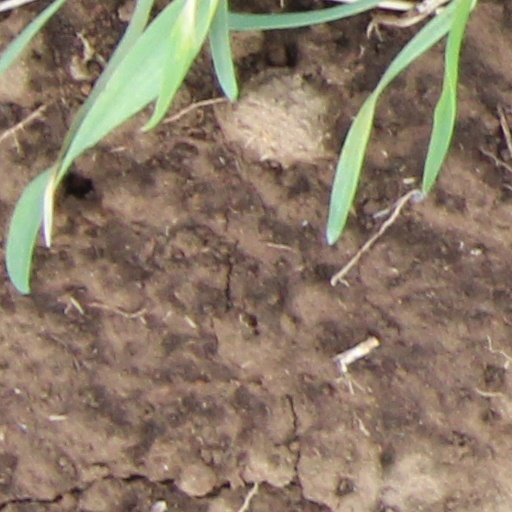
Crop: wheat